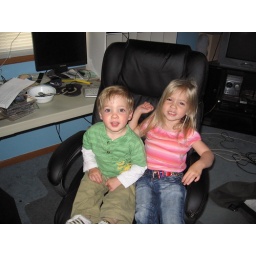
Ben and Carolyn sitting in my Atilla the Hun desk chair.